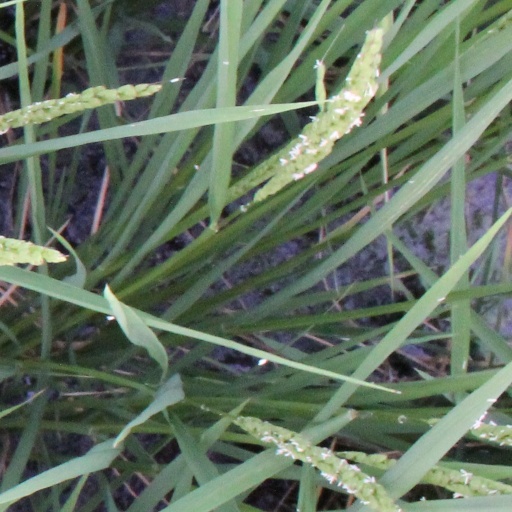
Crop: rice